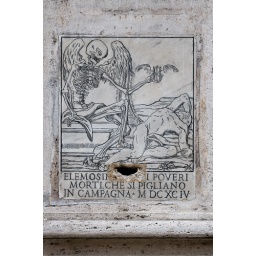
Offertory box in the wall of Santa Maria dell'Orazione e Morte.